Piano

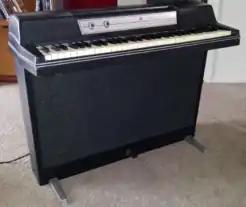
Wurlitzer 210 electric piano

With technological advances, amplified electric pianos (1929), electronic pianos (1970s), and digital pianos (1980s) have been developed. The first electric pianos from the late 1920s used metal strings with a magnetic pickup, an amplifier and a loudspeaker. The electric pianos that became most popular in pop and rock music in the 1960s and 1970s, such as the Fender Rhodes use metal tines in place of strings and use electromagnetic pickups similar to those on an electric guitar. The resulting electrical, analogue signal can then be amplified with a keyboard amplifier or electronically manipulated with effects units. In classical music, electric pianos are mainly used as inexpensive rehearsal or practice instruments. Electric pianos, particularly the Fender Rhodes, became important instruments in 1970s funk and jazz fusion and in some rock music genres.